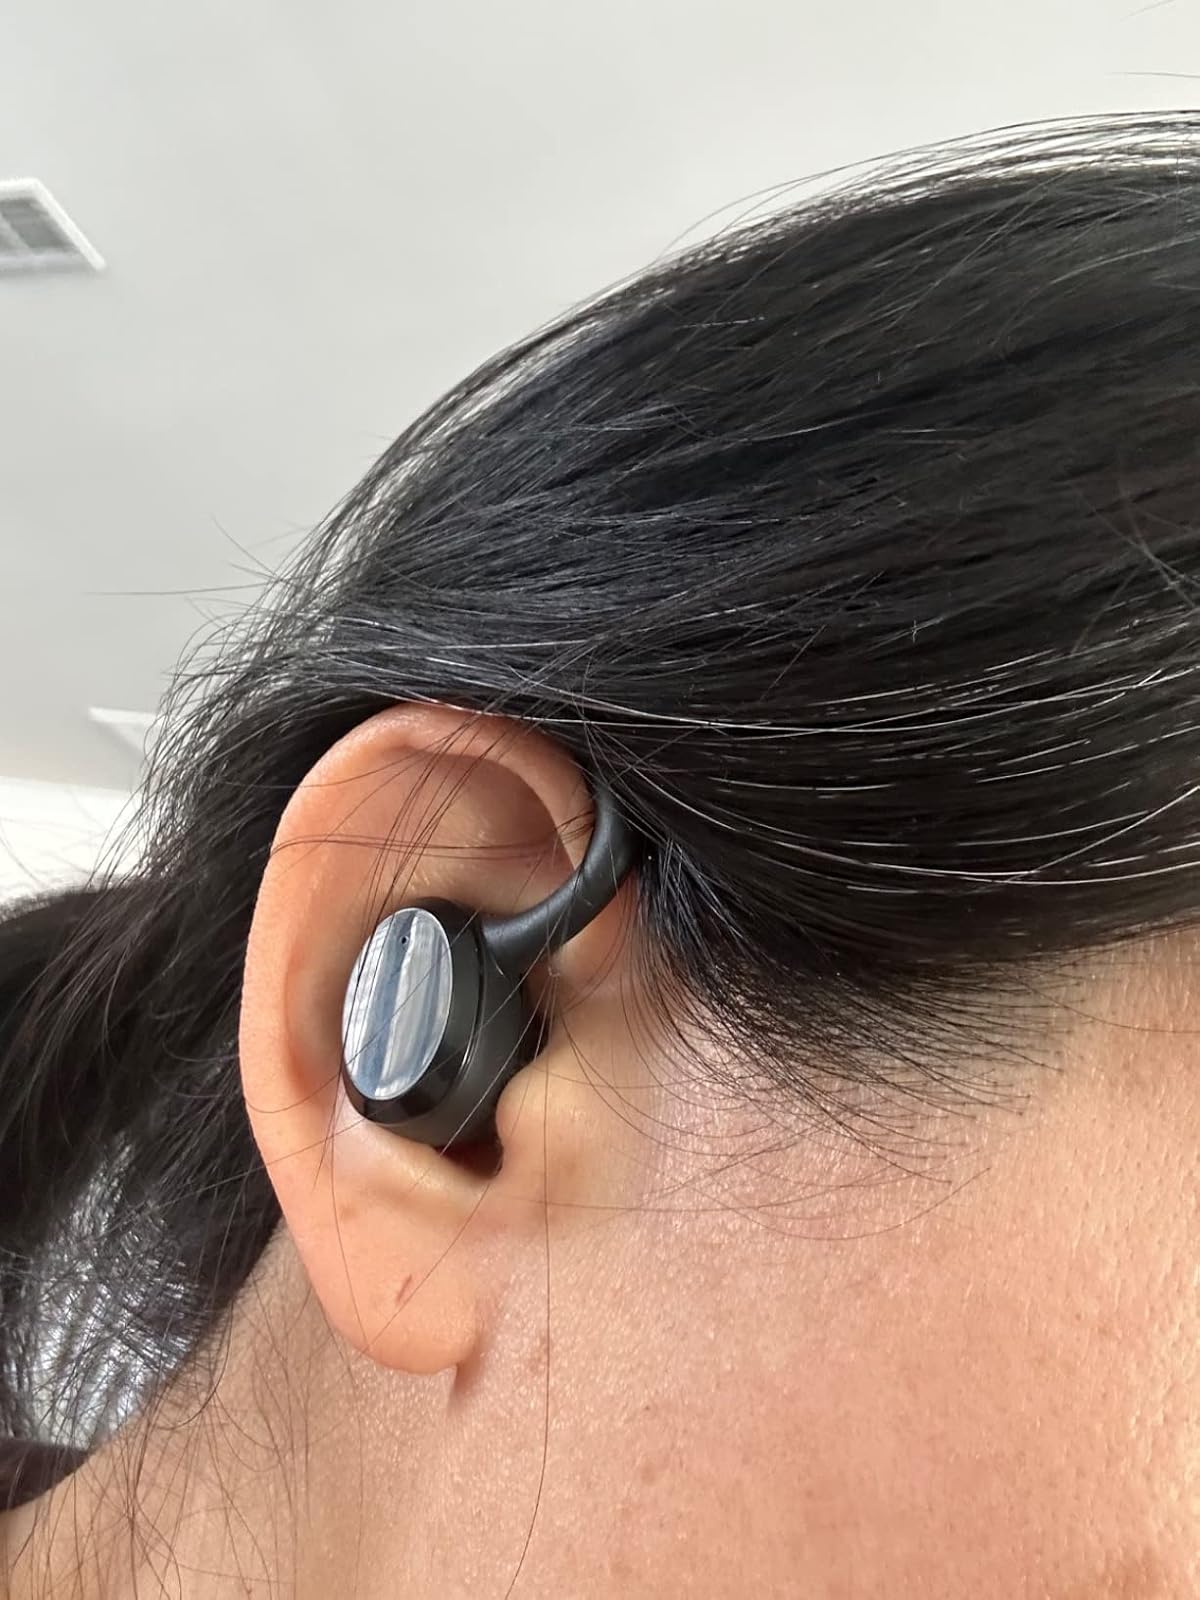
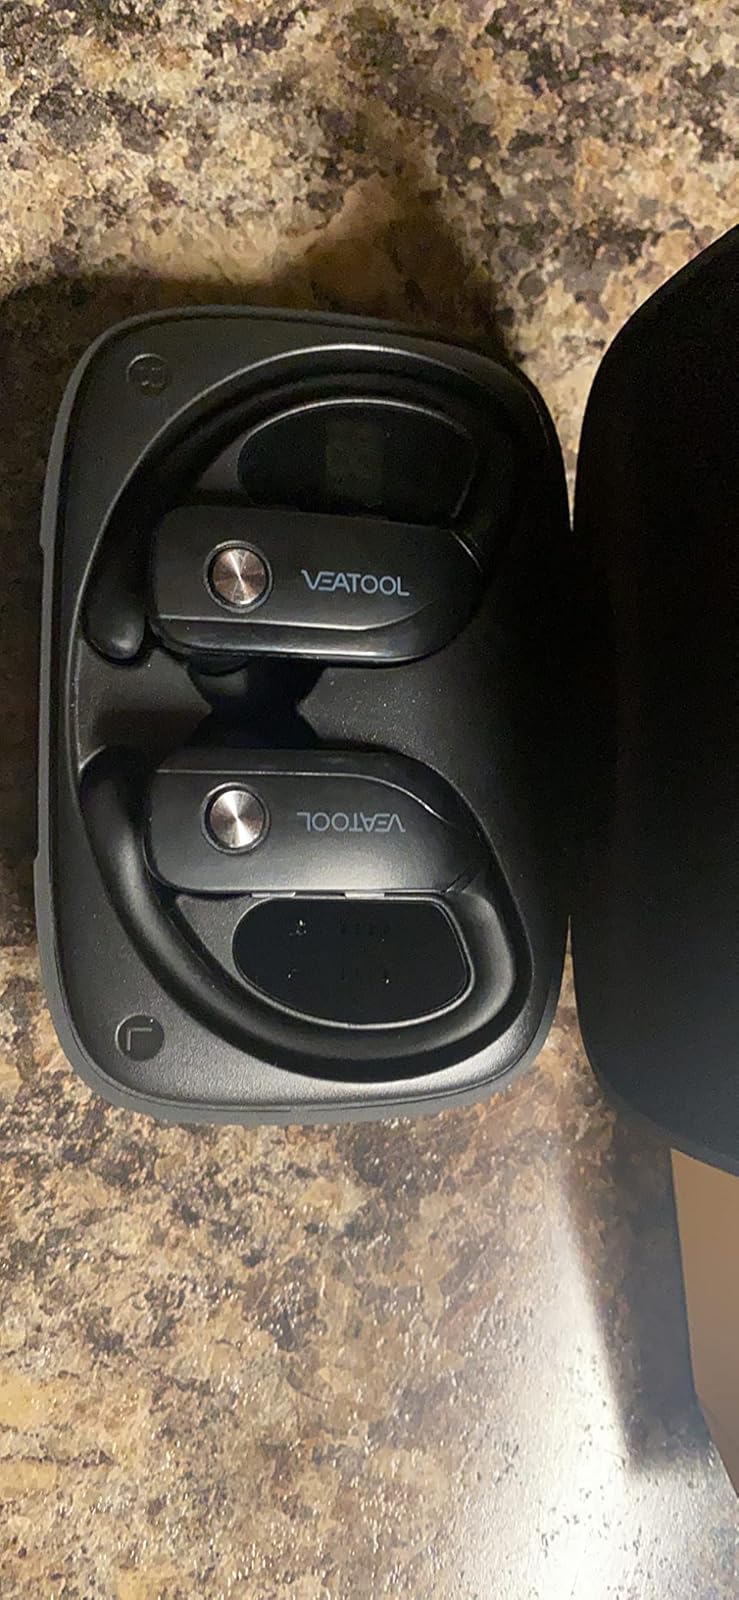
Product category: earbuds
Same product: no